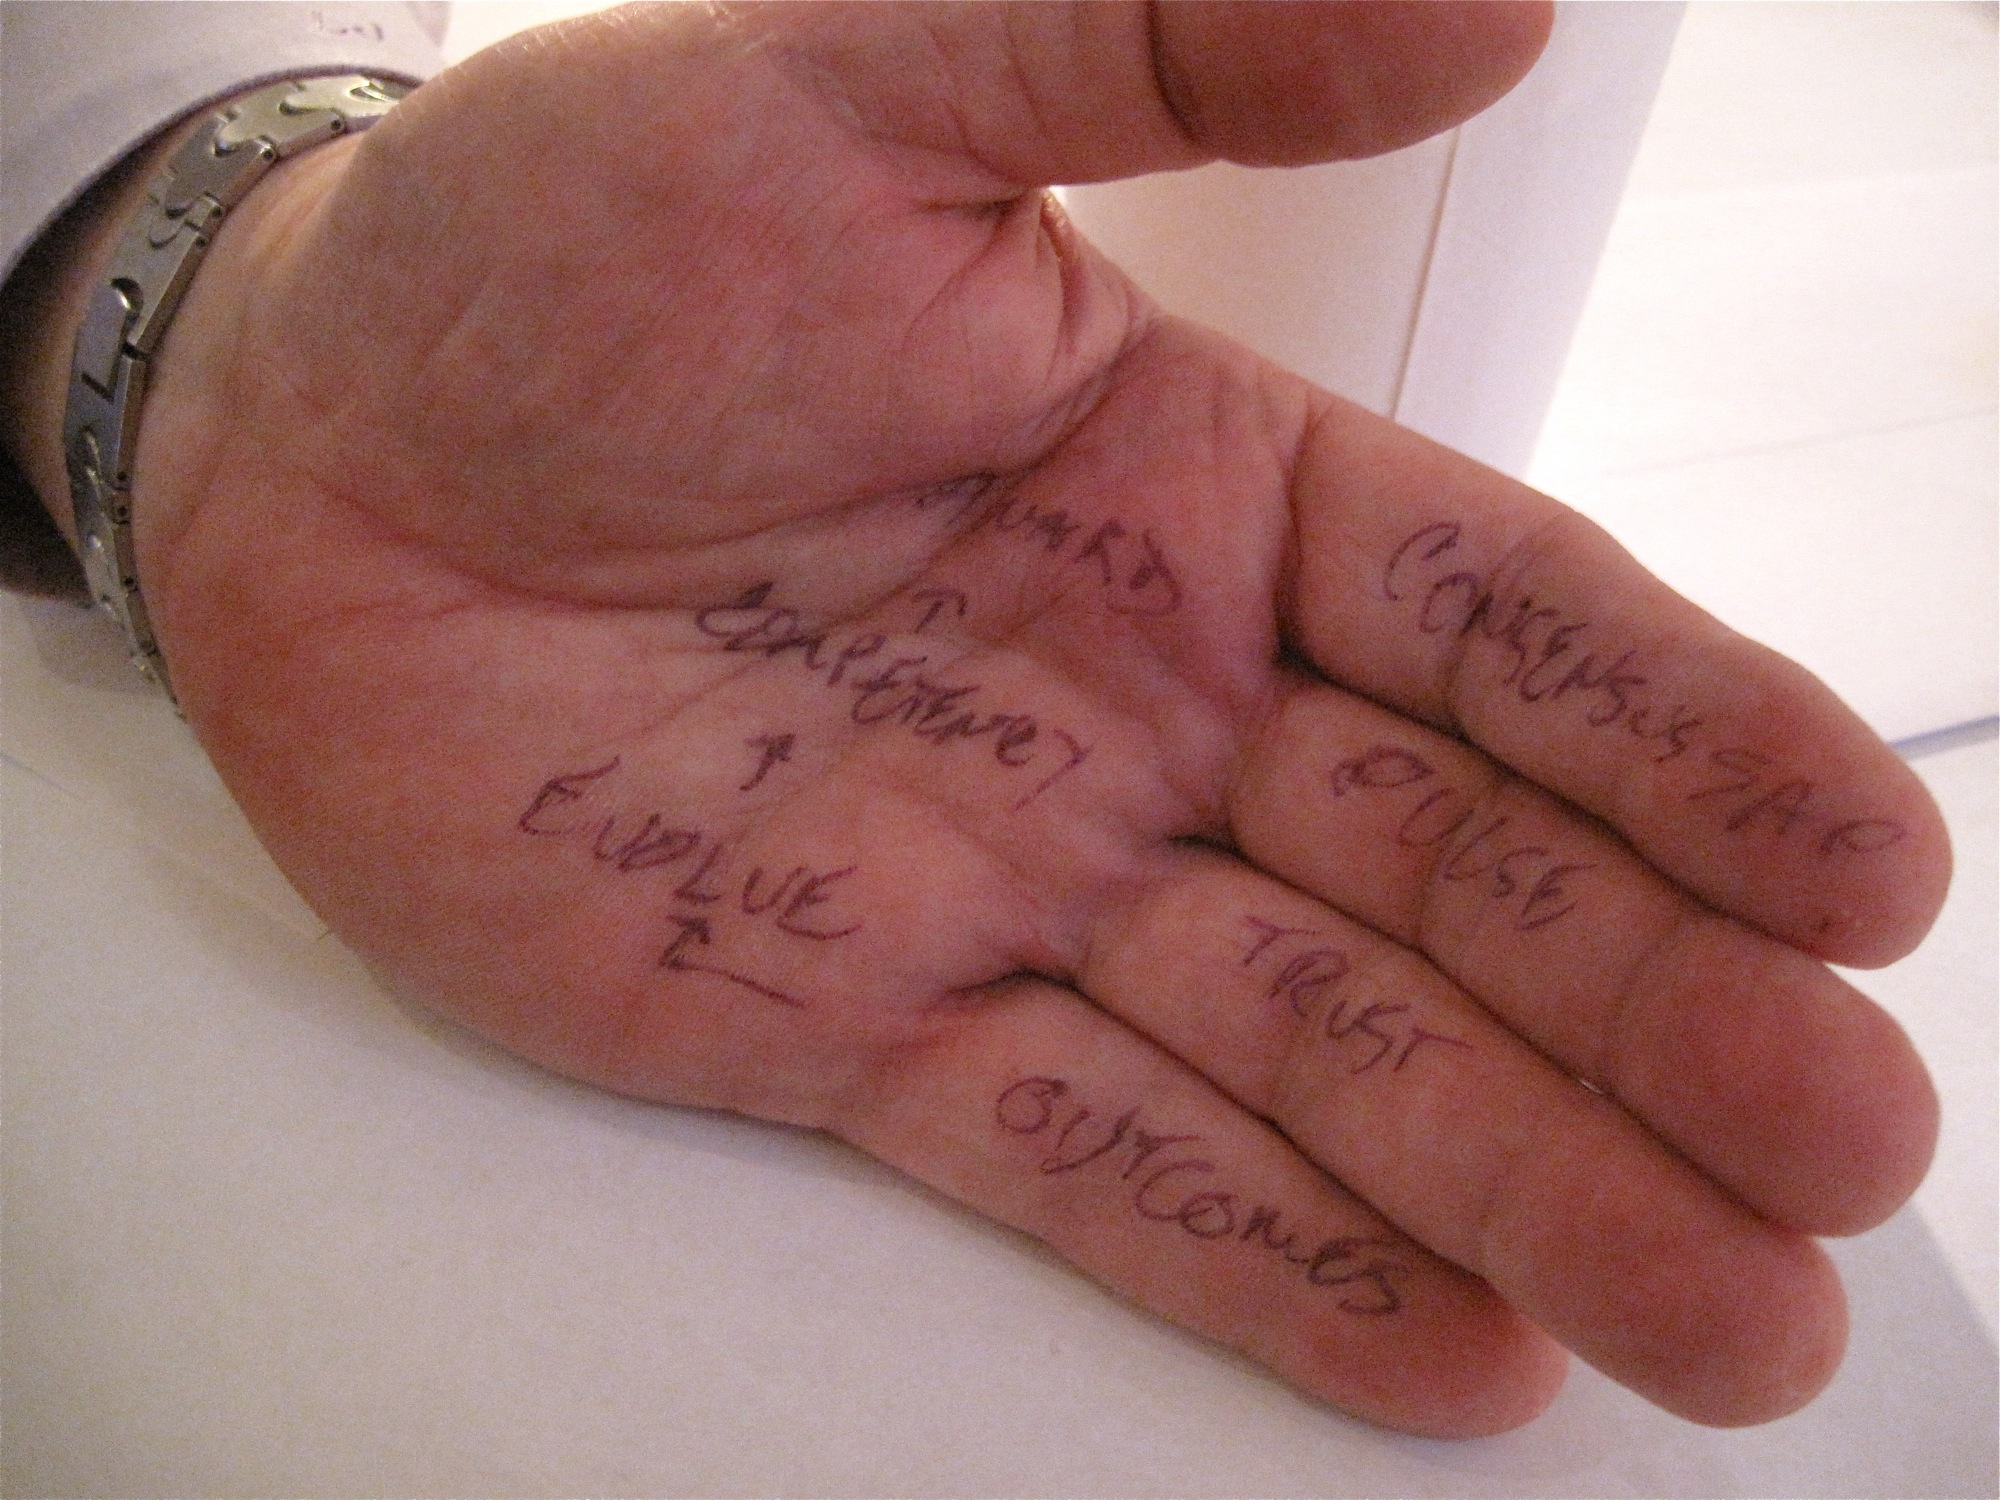
hand, pattern, finger, henna, arm, nail, chest, design, skin, engelbart, mehndi